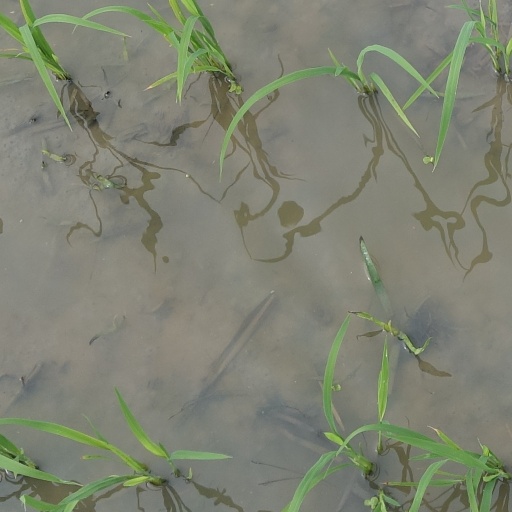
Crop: rice